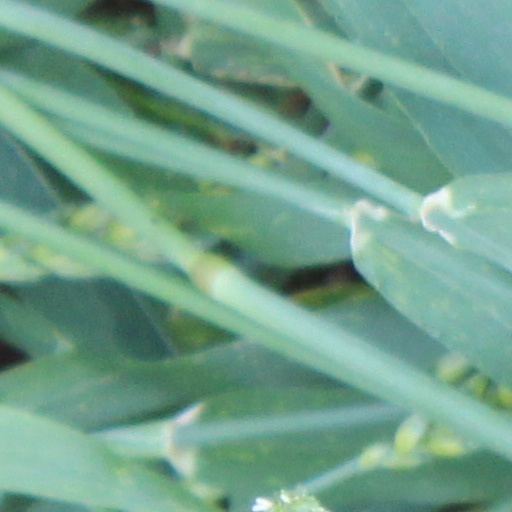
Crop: wheat